Larner–Johnson valve

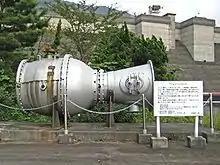
Valve at Oguchigawa III hydro-electric power station

A Larner–Johnson valve is a mechanism used in dams and water pumping to control the flow of water through large pipes. The valve is suited to handling high velocity flow with minimal turbulence, even when partially open, and the actuating force can be provided by the water flow it is controlling. It was manufactured in the early 20th century by the Larner-Johnson Company in the US. The valves are still manufactured in the United Kingdom by Blackhall Engineering Ltd. These valves have been constructed in sizes up to diameter and controlling a hydraulic head of .